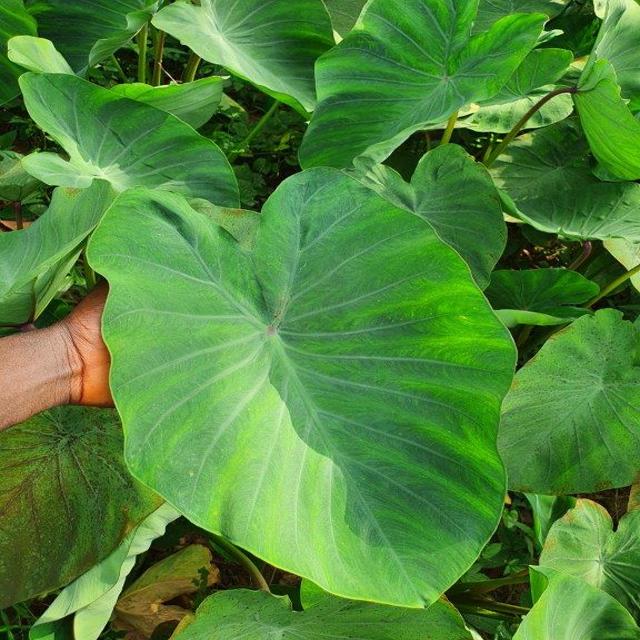
Label: Healthy